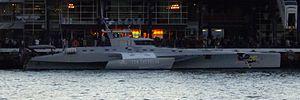
La Sea Shepherd Conservation Society est une organisation non gouvernementale internationale maritime à but non lucratif, vouée à la protection des écosystèmes marins et de la biodiversité. La Sea Shepherd Conservation Society désigne l'antenne américaine de Sea Shepherd. En effet, même si la branche américaine de Sea Shepherd est l'antenne nationale la plus active et la plus engagée, la grande majorité des actions réalisées par Sea Shepherd est l'œuvre de Sea Shepherd Global.